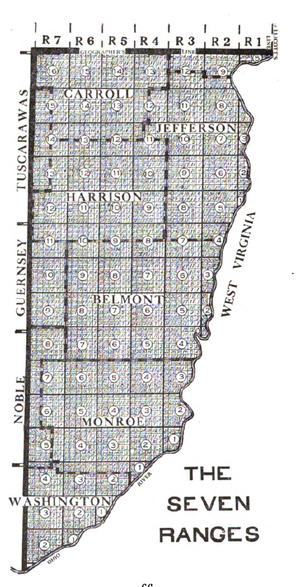
Le Public Land Survey System est une méthode de division du foncier de façon géométrique, utilisée sur les trois-quarts du territoire des États-Unis. La méthode équivalente au Canada s'appelle le Canada Lands Survey System.